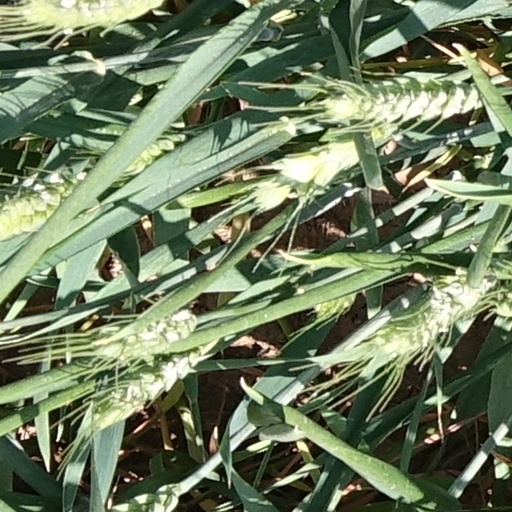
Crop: wheat